Oman

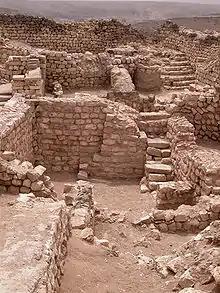
Ruins of Khor Rori, built between 100 BCE and 100 CE

The Azd settlers in Oman are descendants of Nasr bin Azd and were later known as "the Al-Azd of Oman". Seventy years after the first Azd migration, another branch of Alazdi under Malik bin Fahm, the founder of Kingdom of Tanukhites on the west of Euphrates, is believed to have settled in Oman. According to Al-Kalbi, Malik bin Fahm was the first settler of Alazd. He is said to have first settled in Qalhat. By this account, Malik, with an armed force of more than 6000 men and horses, fought against the Marzban, who served an ambiguously named Persian king in the battle of Salut in Oman and eventually defeated the Persian forces. This account is, however, semi-legendary and seems to condense multiple centuries of migration and conflict as well as an amalgamation of various traditions from not only the Arab tribes but also the region's original inhabitants.